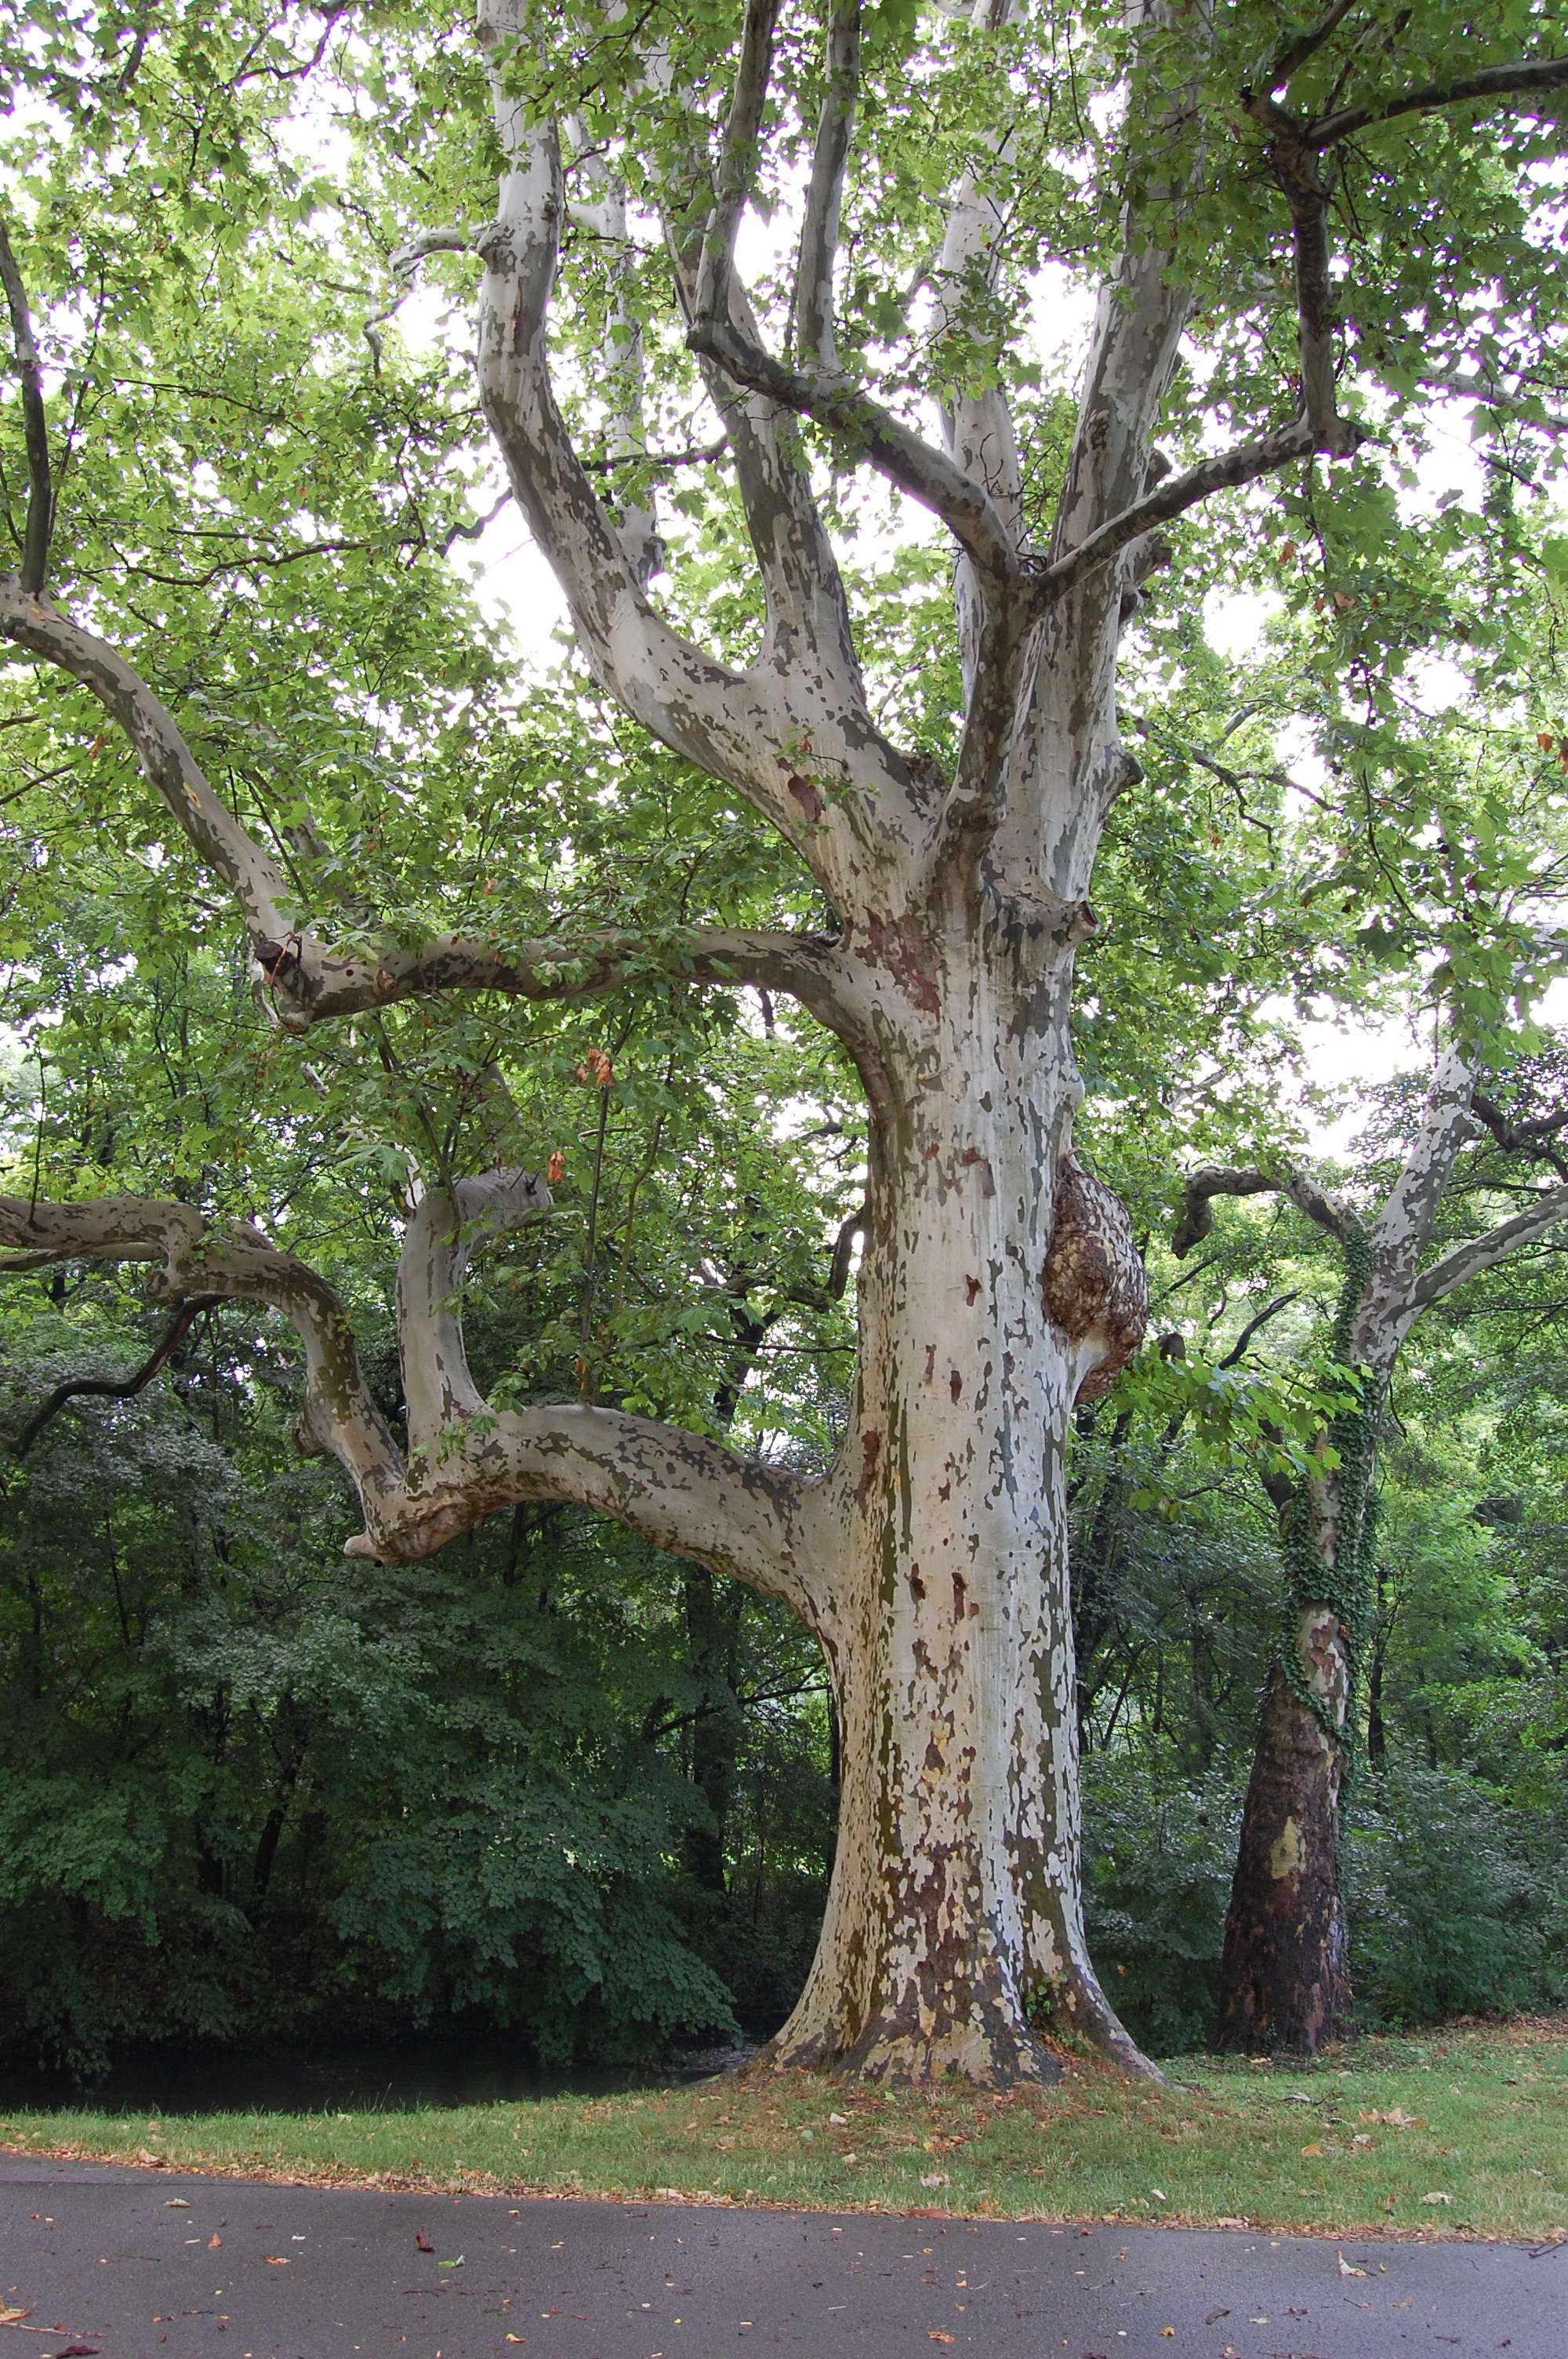
tree, forest, branch, plant, leaf, flower, trunk, old, bark, walk, spring, park, botany, garden, leaves, deciduous, oak, big, grove, woodland, mood, away, old tree, flowering plant, old oak, woody plant, land plant, plane tree family